Downtown Container Park

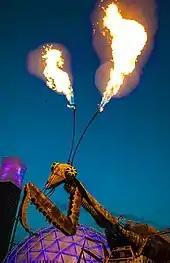
Praying mantis sculpture

Downtown Container Park had a soft opening on November 25, 2013. A larger grand opening was held on December 5, 2013. The Container Park had 153 employees, and 34 tenants, including restaurants, bars, art shops, and clothing stores. The mall includes 43 shipping containers and 41 cubes, with a total of 38 tenant spaces, although some businesses occupy two spaces, causing a fluctuation in the number of tenants. Tenant spaces range from 170 to 800 square feet. Interior dining space is limited in each cube, necessitating the use of outdoor dining tables. The containers, stacked two and three high, were customized for the needs of each business, and were fitted with insulation and windows. In addition to cubes and shipping containers, a railroad caboose was also retrofitted for the project, to house a barbershop. The Downtown Project avoided chain stores in favor of unique tenants. To further maintain a unique shopping experience, tenants were strategically chosen by the Downtown Project in order to avoid having two businesses that offer the same products.